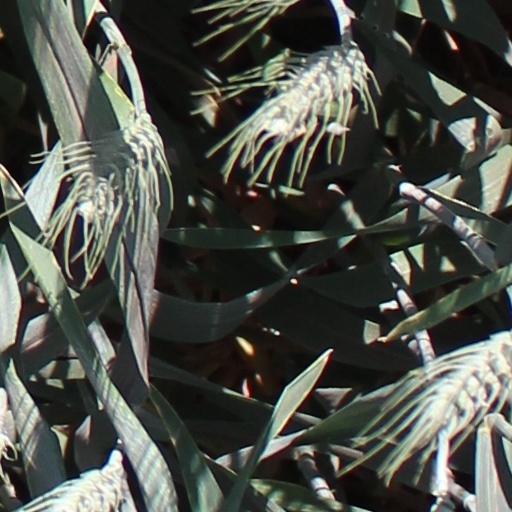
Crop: wheat